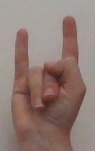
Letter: la